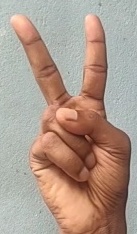
ASL sign: 2